Banco Crédito y Ahorro Ponceño

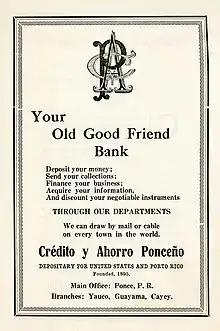
Bank advertisement from 1899

Banco Crédito y Ahorro Ponceño (Ponce Credit and Savings Bank) was the first bank in Ponce, Puerto Rico, and one of the first two native Puerto Rican banks to be established in Puerto Rico. The bank was the first one to introduce a bank credit card to the Puerto Rican market. With over 50 branches throughout the island, the bank was one of the largest banking companies in Puerto Rico during most of the twentieth century.